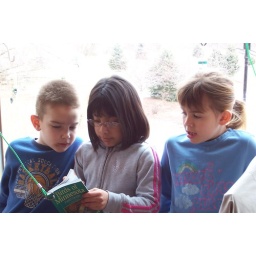
Kids reading a bird watching book in St. Peter